Pressy-sous-Dondin

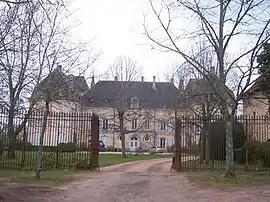
Chateau

Pressy-sous-Dondin is a commune in the Saône-et-Loire department in the region of Bourgogne-Franche-Comté in eastern France.